Chevrolet C/K (third generation)

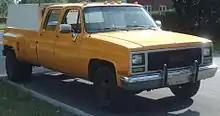
1989–1991 GMC 3500 2WD SL

The Rounded Line trucks underwent a mid-cycle redesign for the 1981 model year. Largely in response to the 1979 energy crisis, GM engineers again turned to wind tunnels to further reduce areas that hindered air flow and caused drag, along with shedding nearly 300 pounds of curb weight from the model line.